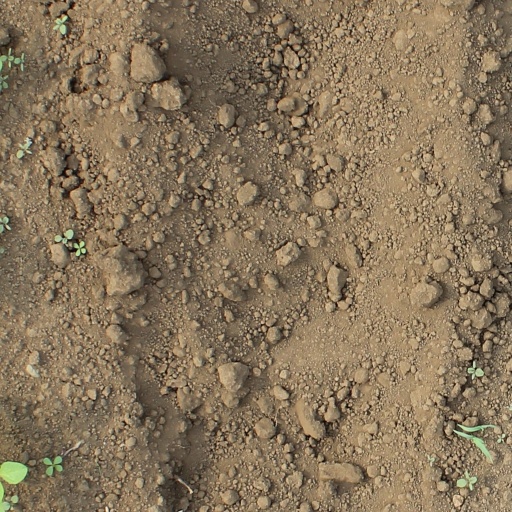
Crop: soybean